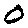
Label: 0